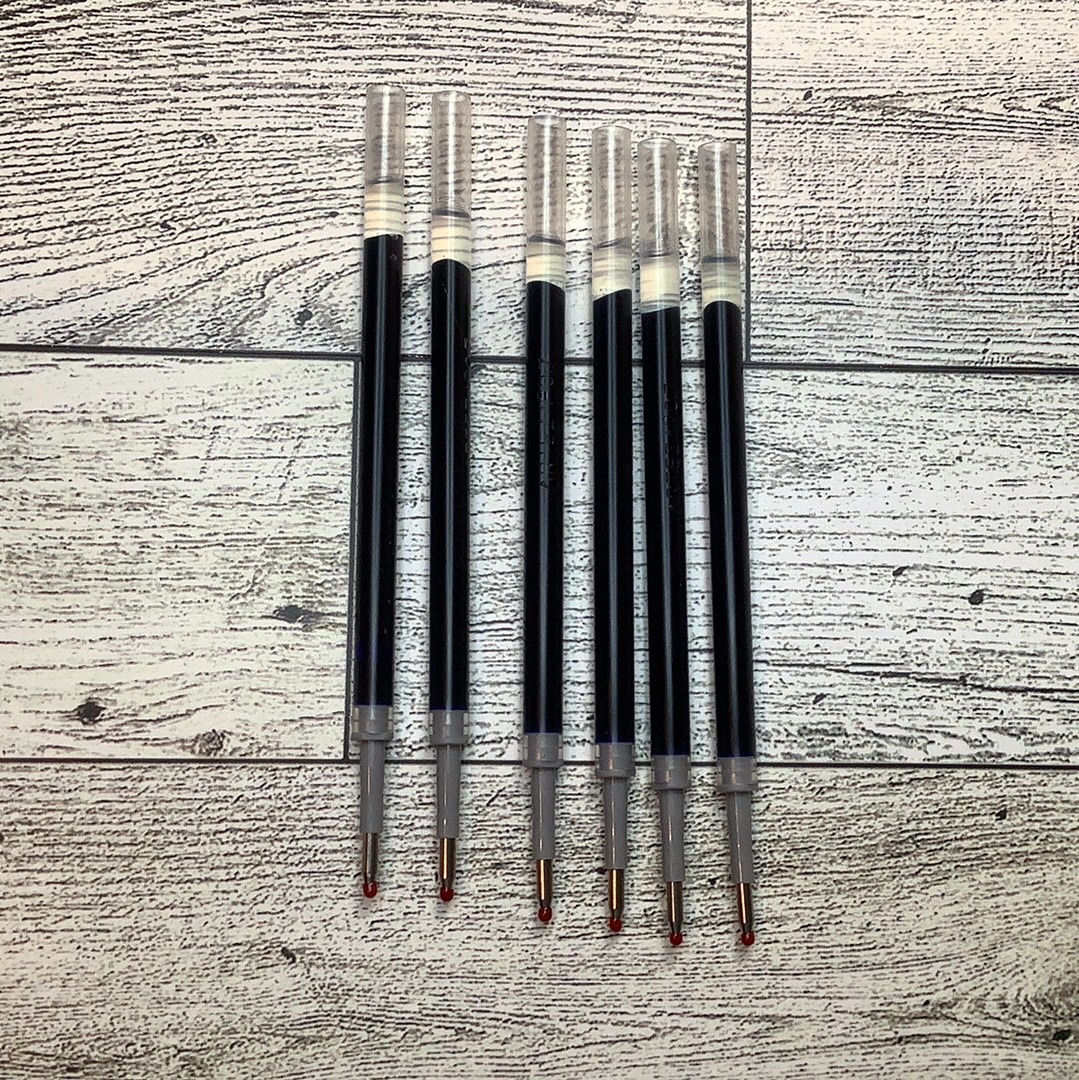
Gel Pen Refills - Blue
Liquid gen pen refills - size 0.7mm
Brand: Crafty Sisters Co.
Category: Arts & Entertainment > Hobbies & Creative Arts > Arts & Crafts > Art & Crafting Tools > Craft Measuring & Marking Tools > Stitch Markers & Counters > Crochet Markers & Counters